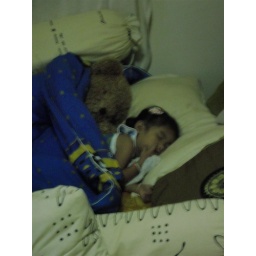
Chipmunk sleeping in bed our house Roi Et